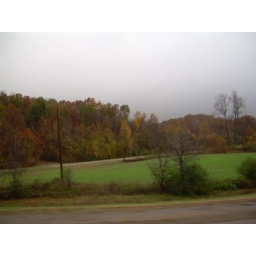
green grass in Arkansas